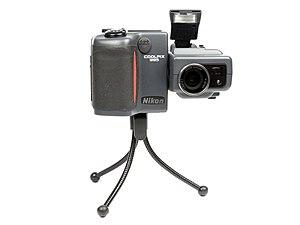
Appareil photo Nikon Coolpix 995.